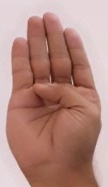
ASL sign: B